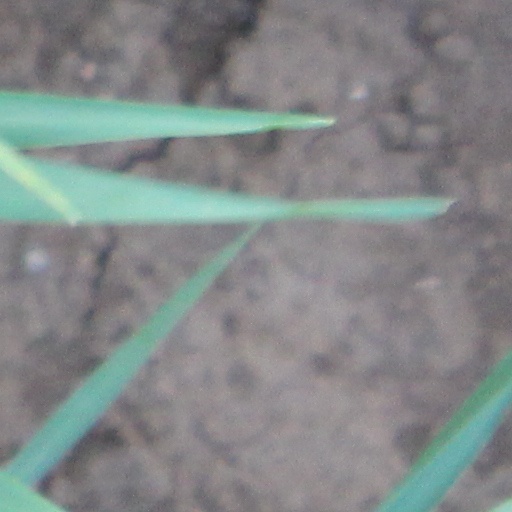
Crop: wheat